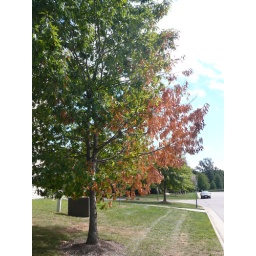
Same location about a month later - tree damaged by the truck fire.